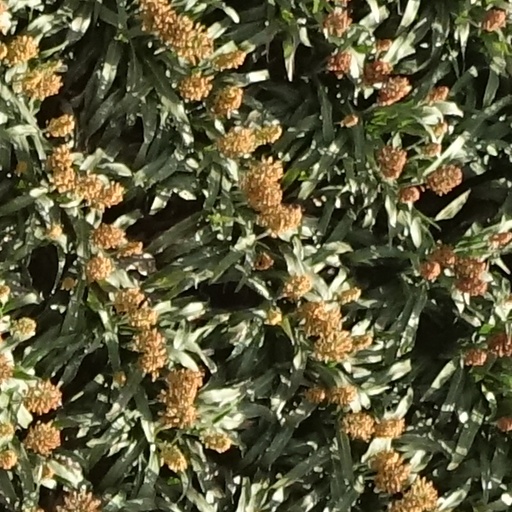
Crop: sorghum